Nam Pin Wai (Yuen Long)

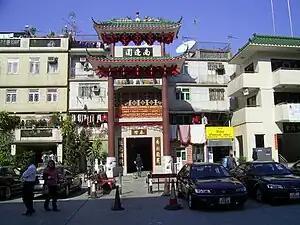
Entrance gate of Nam Pin Wai in January 2009.

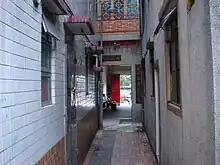
Central axis of Nam Pin Wai, looking toward the entrance gate in July 2009.

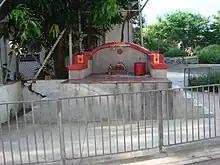
Earth God shrine at Nam Pin Wai.

Nam Pin Wai, sometimes transliterated as Nam Bin Wai, is a walled village in the Yuen Long Kau Hui area of Yuen Long District, Hong Kong.